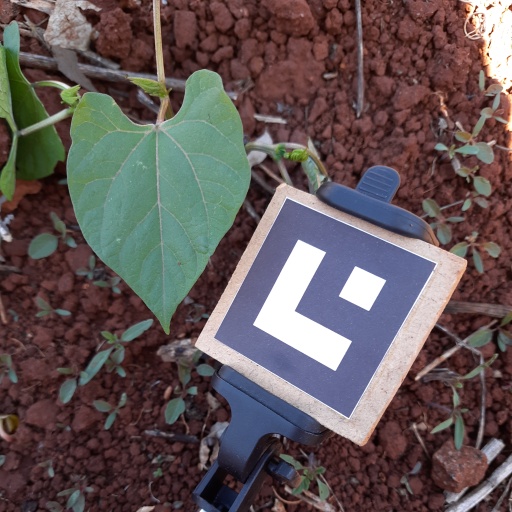
Observations: flat surface, no eating holes, under shade